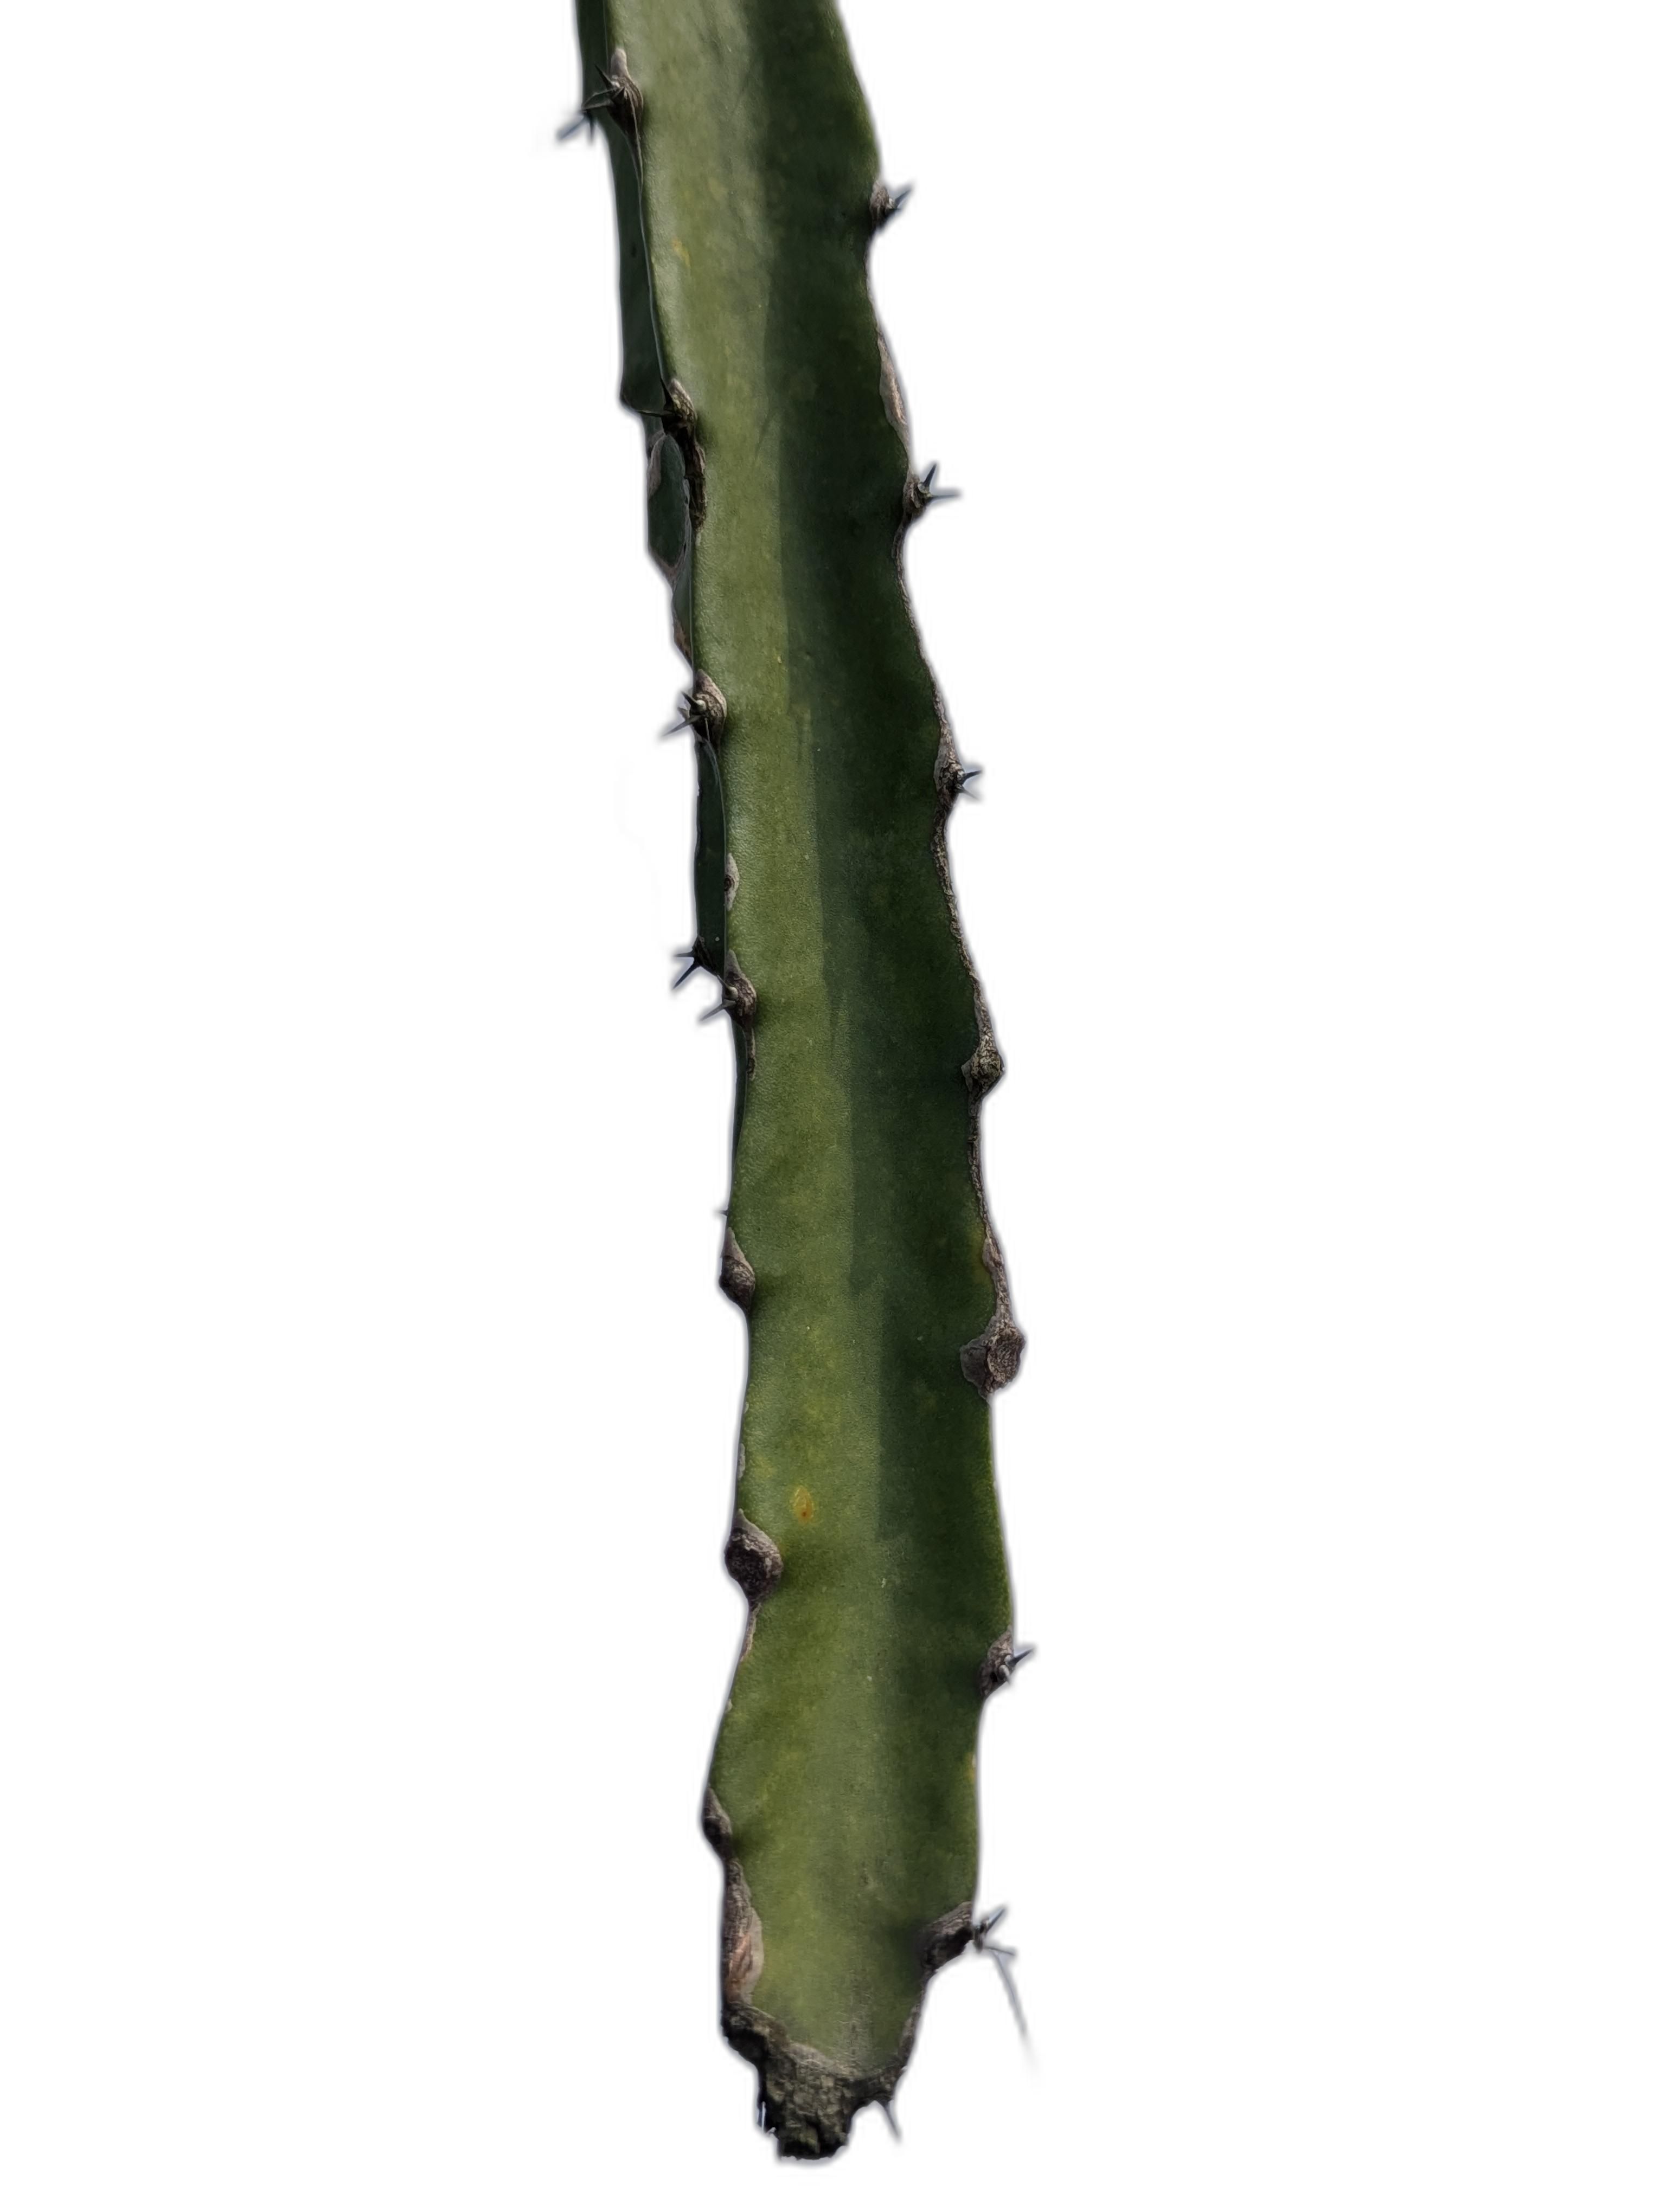
Label: Good leaf